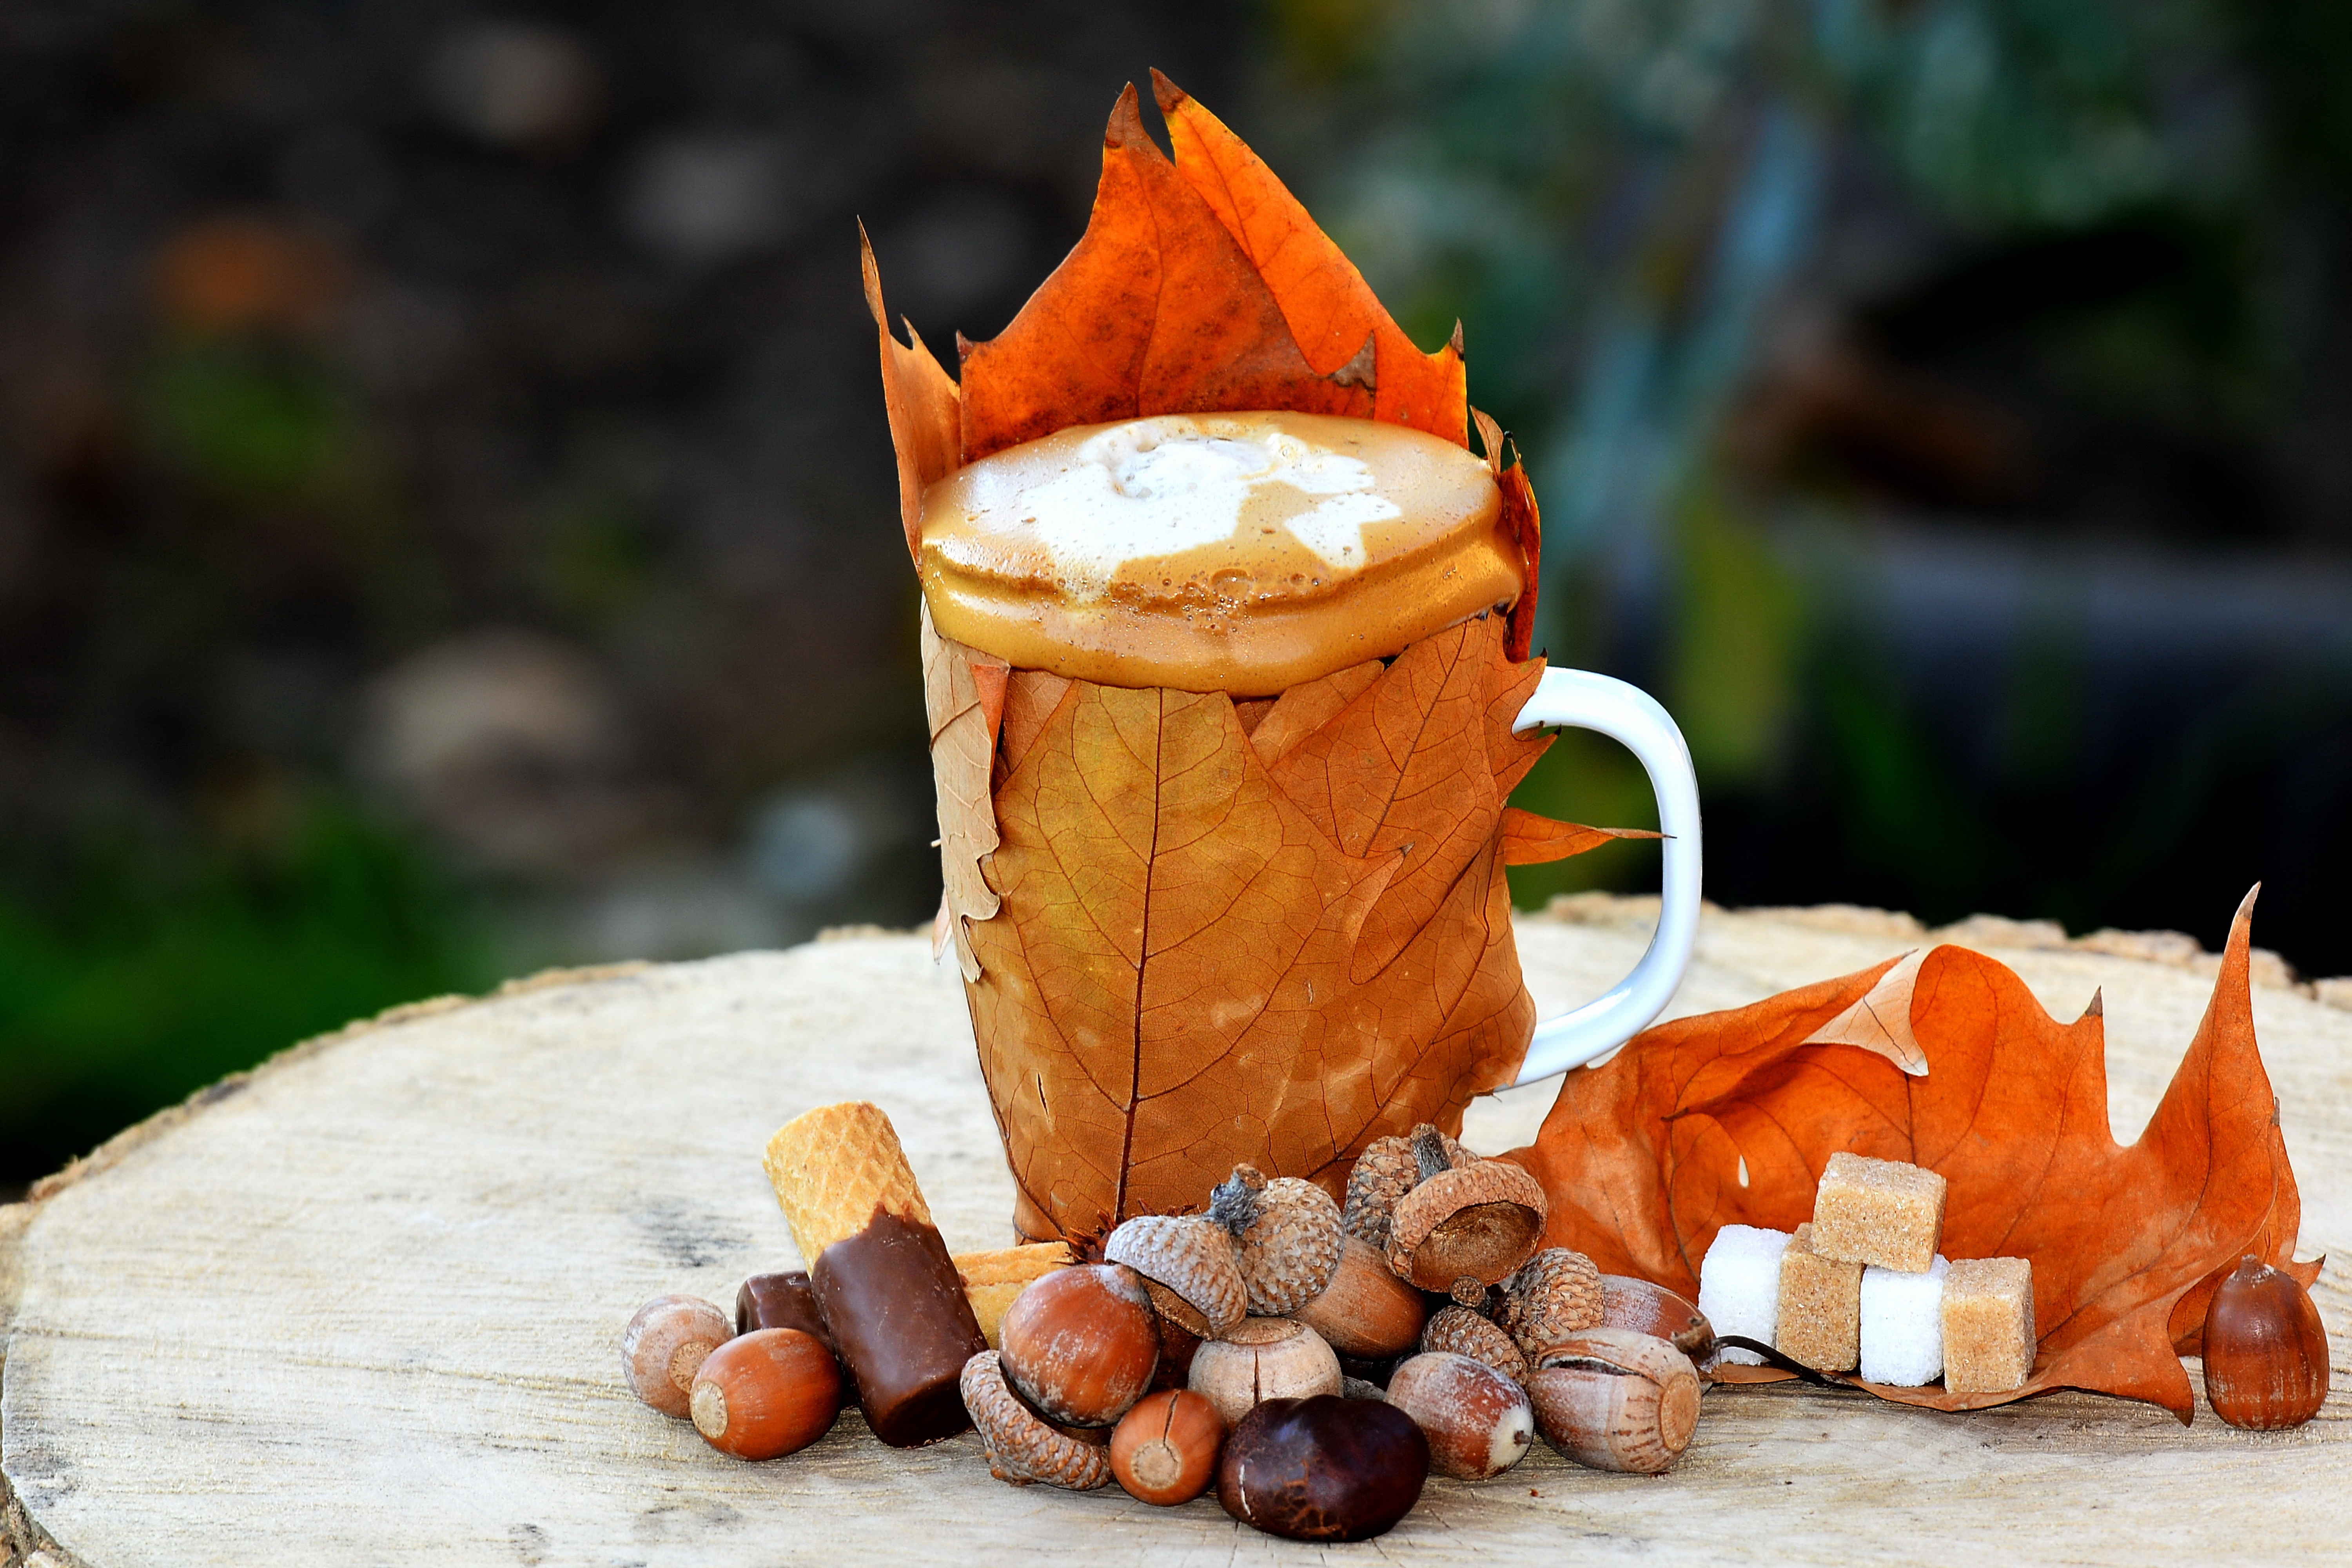
cafe, coffee, wood, sweet, morning, leaf, food, produce, vegetable, autumn, pumpkin, dessert, delicious, coconut, sugar, traditional, chestnut, arabic, flowering plant, coffee fall